Russian battleship Imperator Nikolai I (1889)

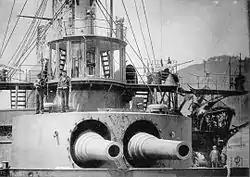
"Imperator Nikolai I"s forward turret and bridge shortly after Tsushima

"Imperator Nikolai I" had two triple-cylinder vertical compound steam engines, each driving a single propeller. Twelve cylindrical boilers provided non-superheated steam to the engines. They were built by Baltic Works and had a total designed output of . On trials, the powerplant produced a total of , and a top speed of . She carried of coal that gave her a range of at a speed of .